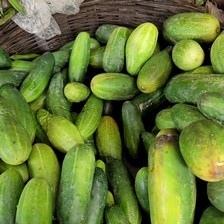
Label: cucumber